The Zodiac Conspiracy

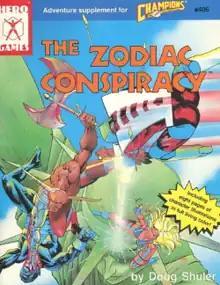
Cover art by Neal Hanson

"The Zodiac Conspiracy" is a supplement that details a group of twelve supervillains known as the Zodiac group, with each of the villains patterned on one of the astrological signs. The book also covers details of the supervillains' base, and the operation of their association.